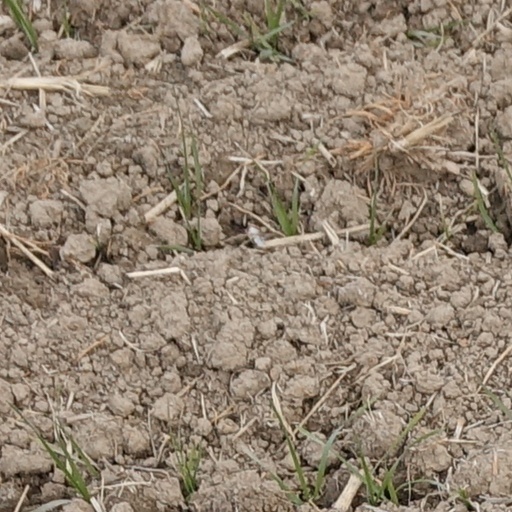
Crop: wheat